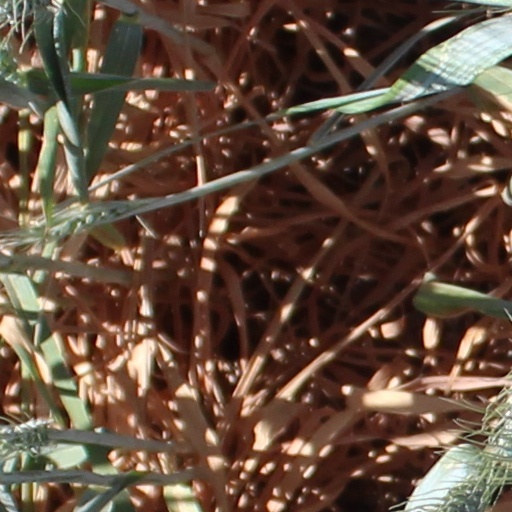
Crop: wheat